Frontier Corps

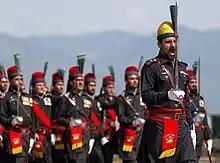
Personnel from FC KPK marching on Pakistan Day

There were a total of 70,000 active personnel as of 2017 and additional wings have been raised to meet the security challenges. Frontier Corps units are locally recruited and are officered by Pakistani Army officers.